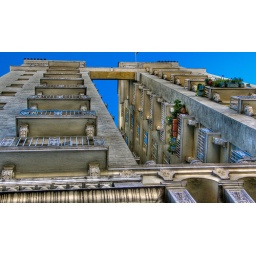
under dirty tower